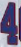
Number: 4